Mount Seymour Provincial Park

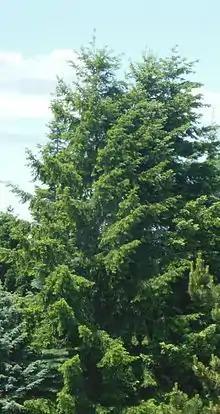
A Douglas fir tree is commonly seen throughout the Mount Seymour Provincial Park.

The Mount Seymour Provincial Park is 3,508 hectares with a variety of natural foliage and forest. The park contains old-growth Douglas fir trees and western red cedar that cover the landscape. As well, second-growth coniferous and deciduous trees populate the park. At higher elevations of the park, we see a transition from forest to open meadows. In certain areas, it is common to see sub-alpine flowers like the "Clematis occidentalis", ballhead waterleaf and the Cusick's speedwell flower.